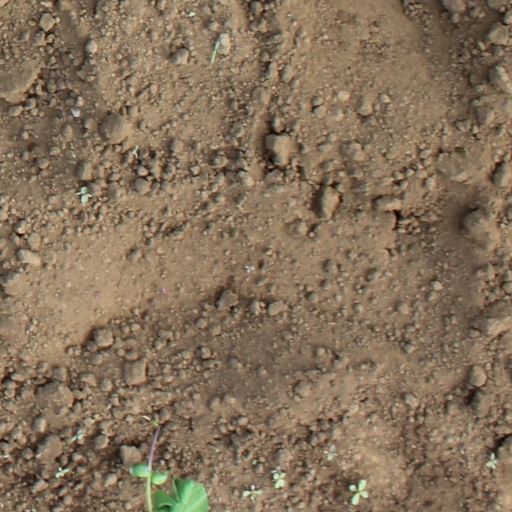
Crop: soybean